Cucullanus bulbosus

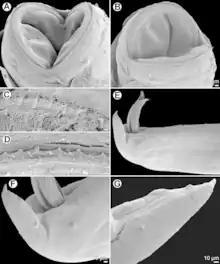
"Cucullanus bulbosus", scanning electron microscopy

Cucullanus bulbosus is a species of parasitic nematodes. It is an endoparasite of carangid fishes.